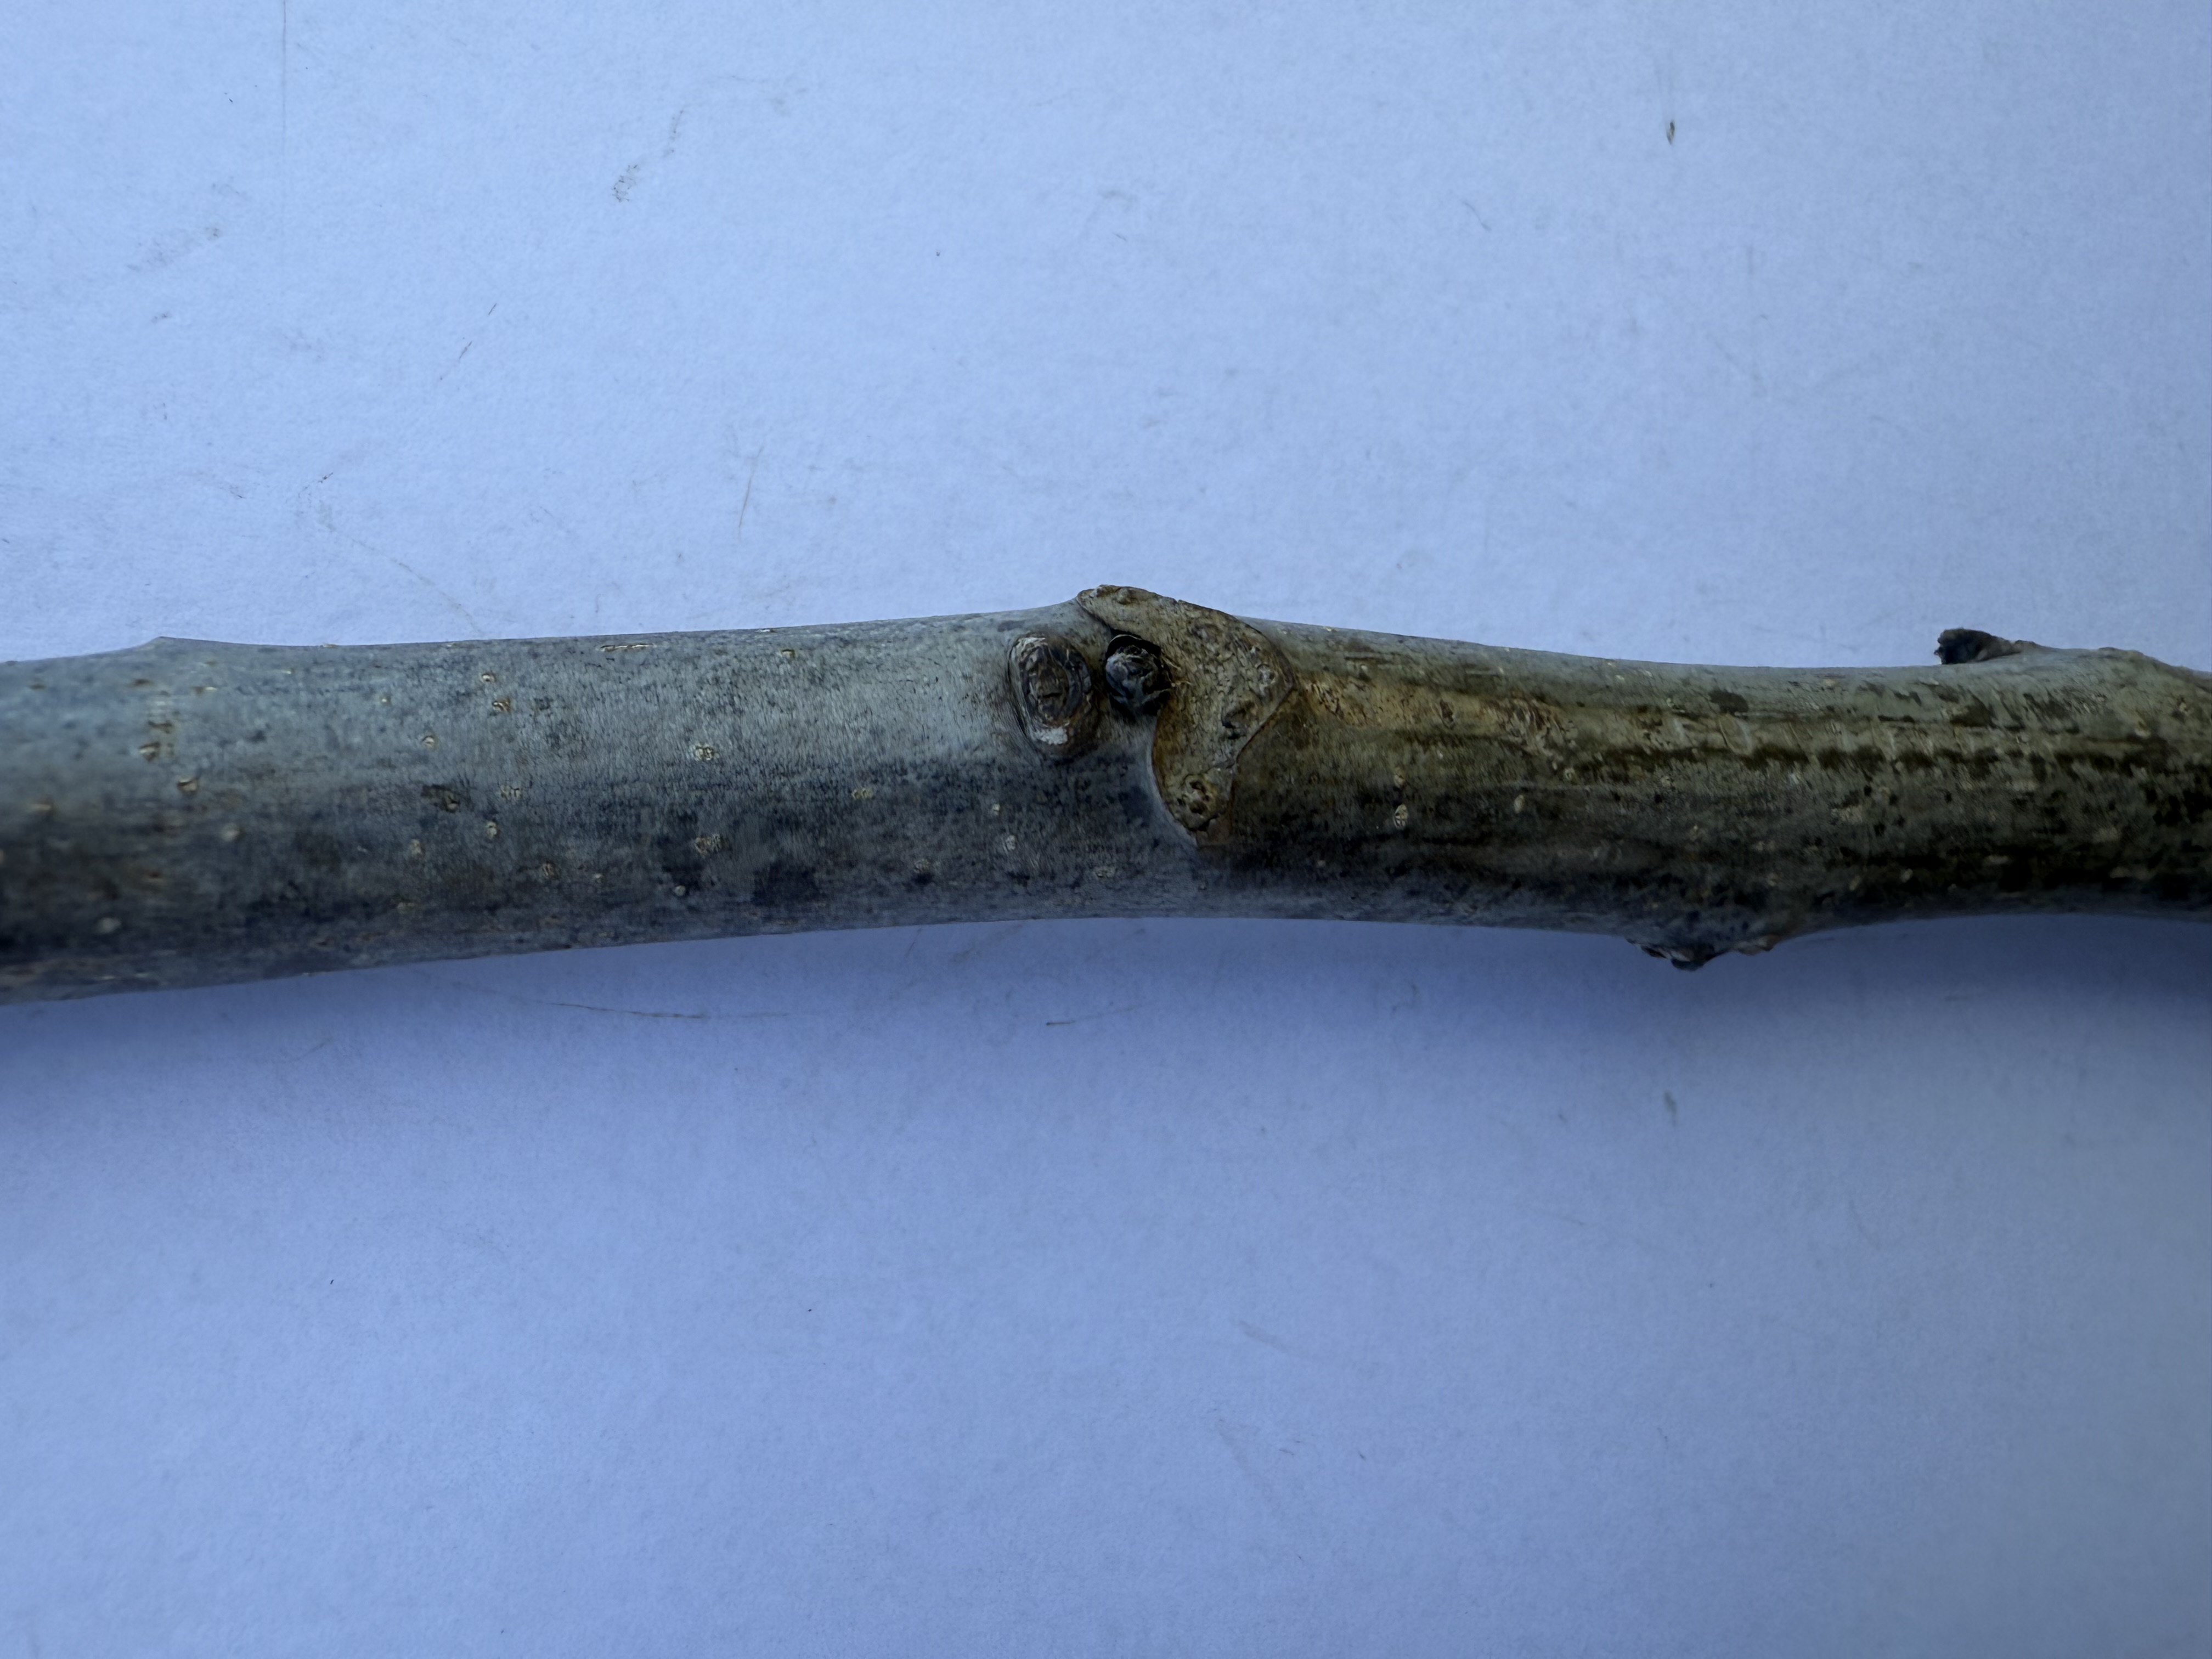
Variety: Wild Walnut